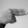
ASL letter: H